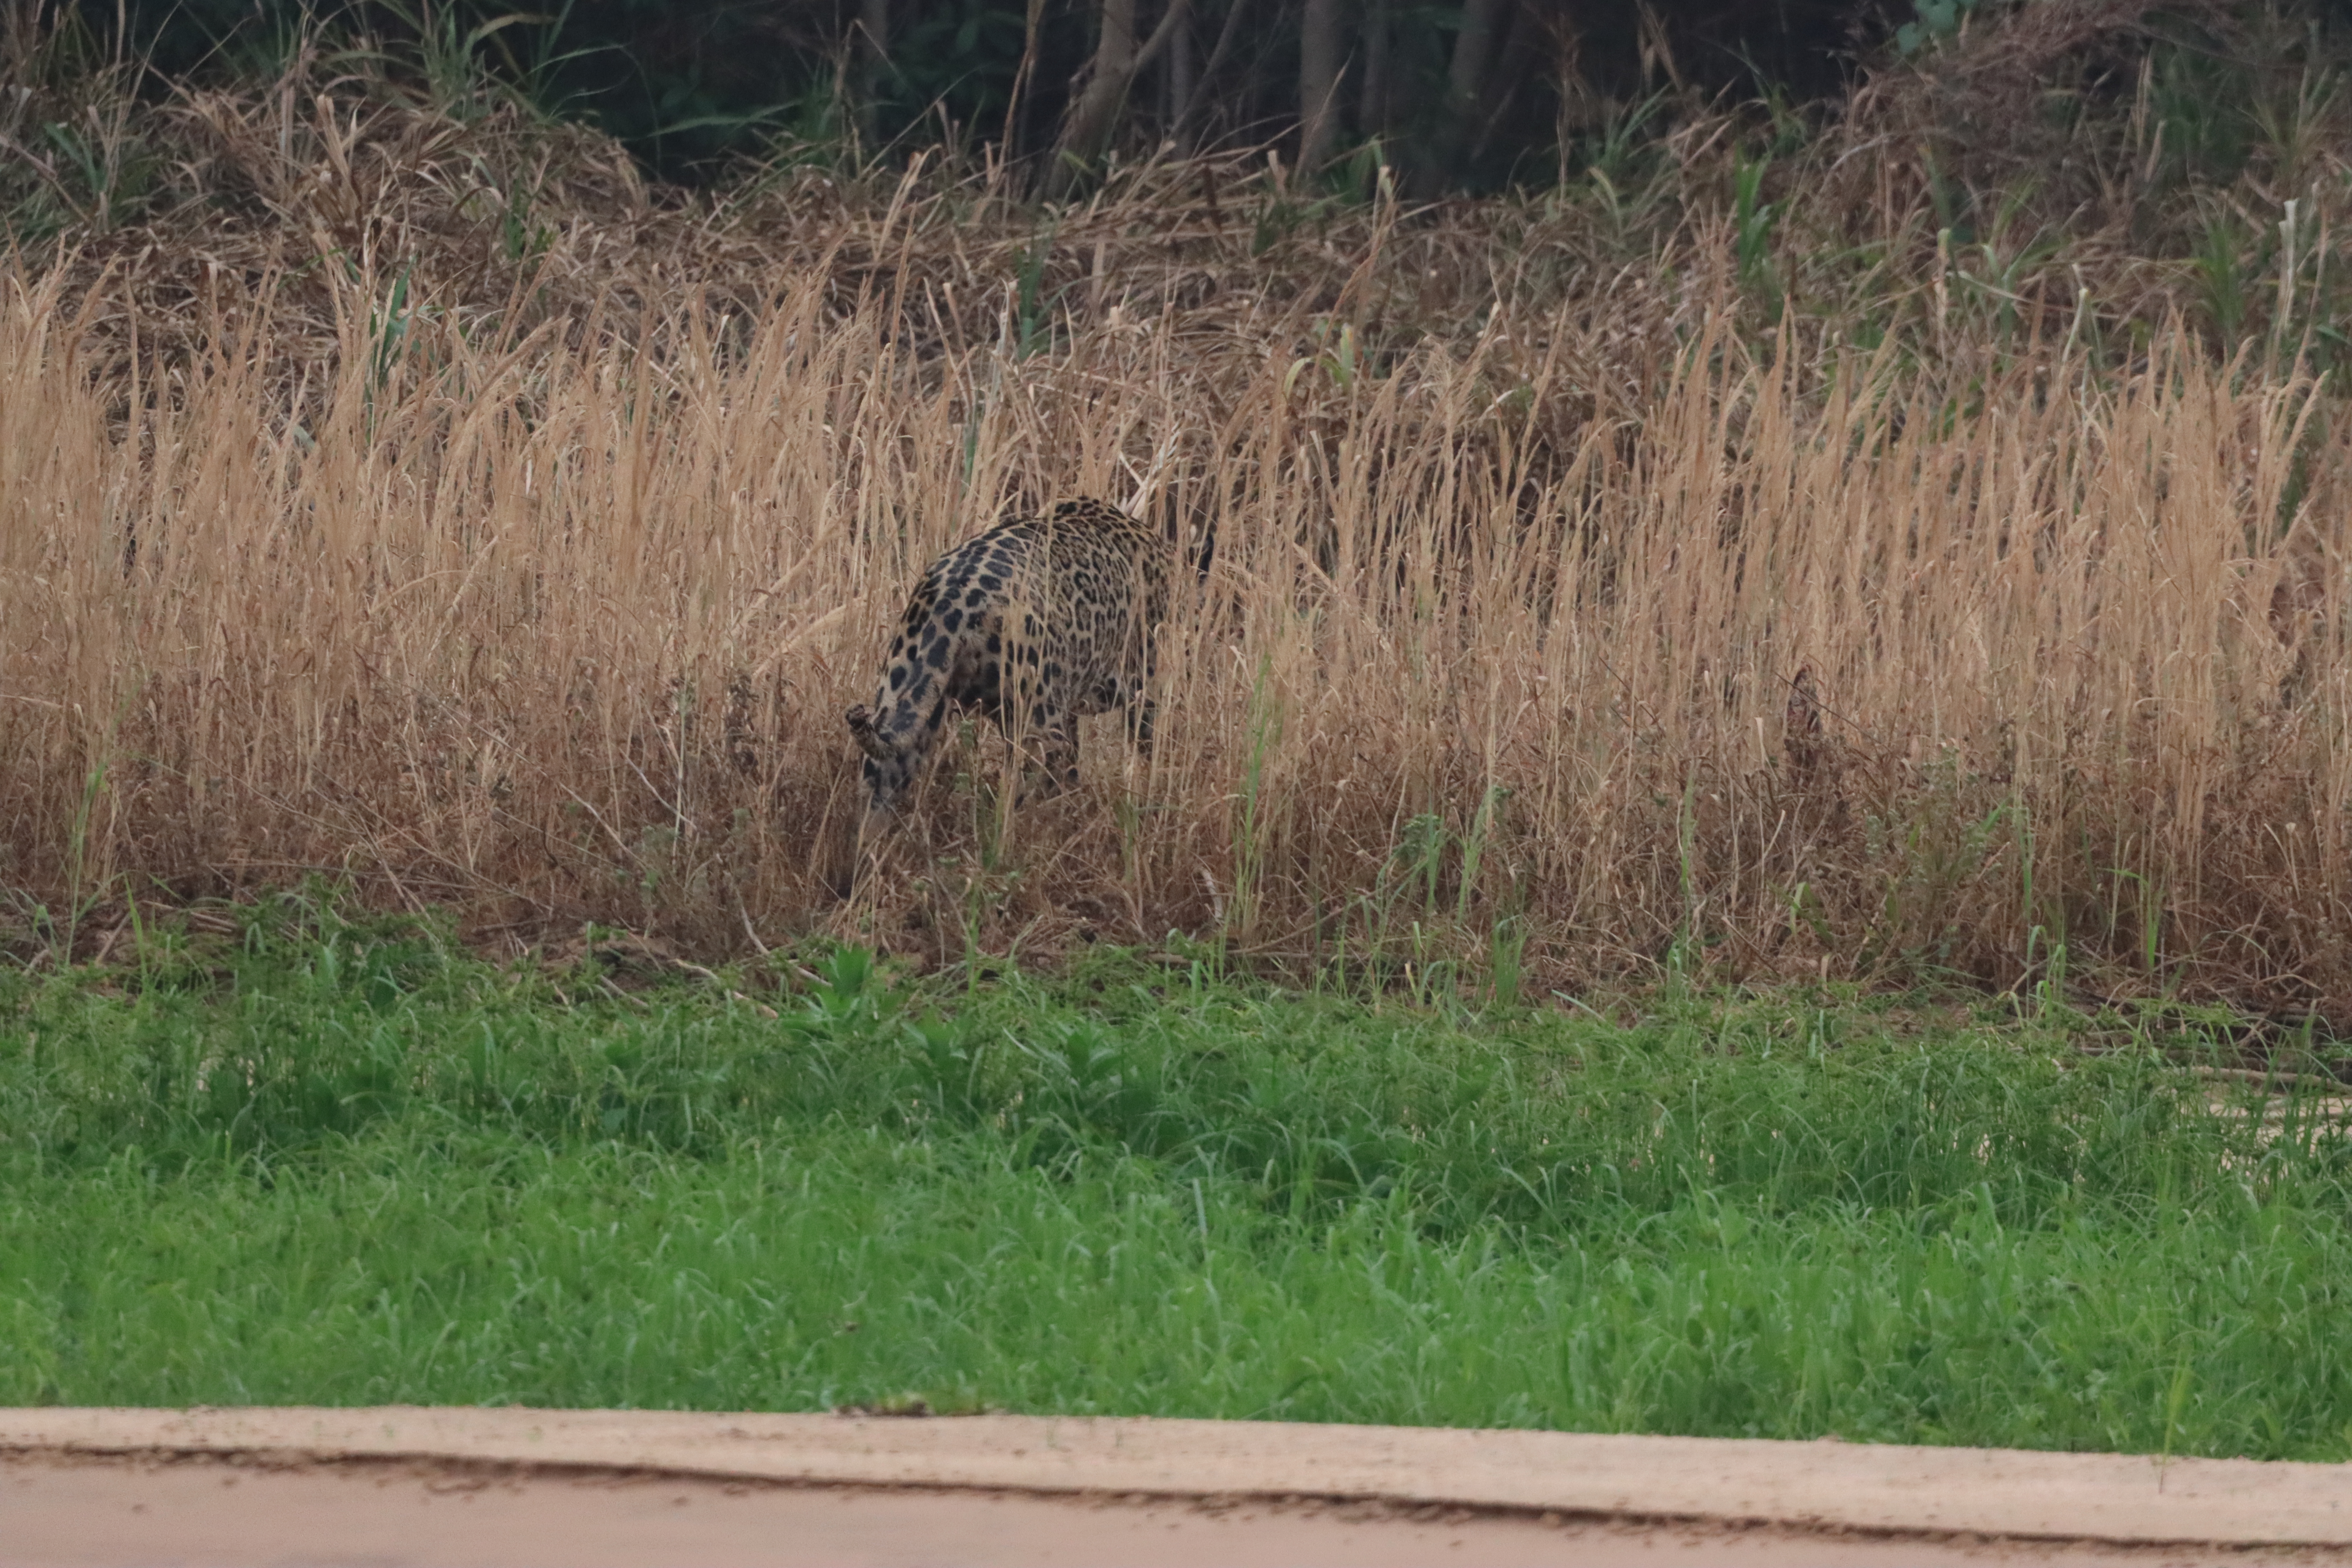
Jaguar: Akaloi